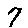
Label: 7